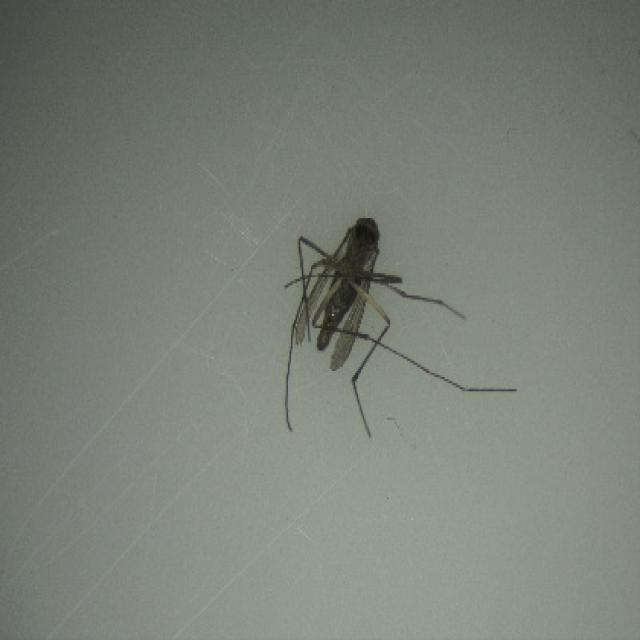
Species: culex_tritaeniorhynchus